Powe House

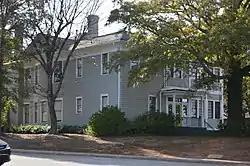
Front and eastern side, following extensive modifications

Powe House is a historic home located at Durham, Durham County, North Carolina. It was built in 1900, and is a two-story, Neoclassical style frame dwelling with a large hip-roofed core and pedimented wings. When built, it featured a one-story wraparound porch and an overlapping two-story portico at the central entrance bay.